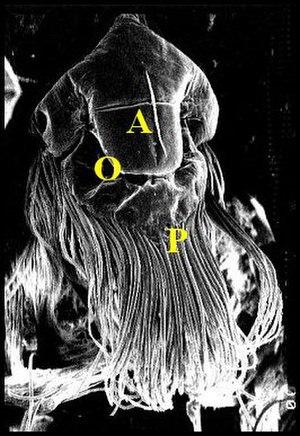
Rostre d' Araignée vue au microscope électronique à balayage
La glande rostrale des araignées est un petit organe sécréteur impair et médian qui doit son nom à sa situation dans le rostre, excroissance homologue d'une lèvre supérieure.